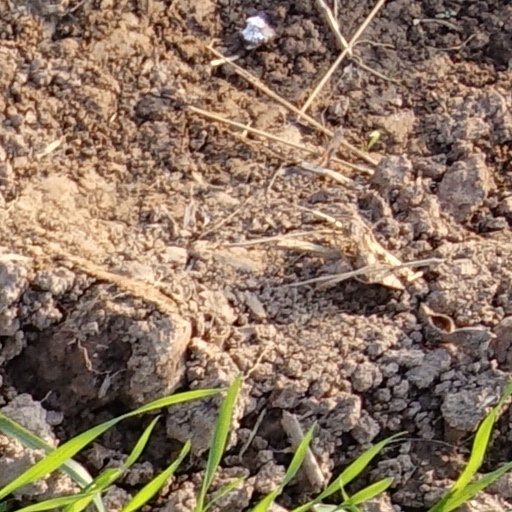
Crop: wheat